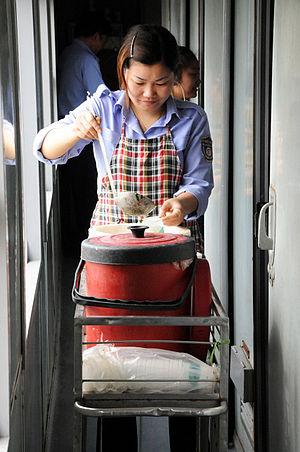
Vietnam Railways est une compagnie d'état vietnamienne. Elle dépend du ministère des transports et gère le réseau ferré principal du Viêt Nam.